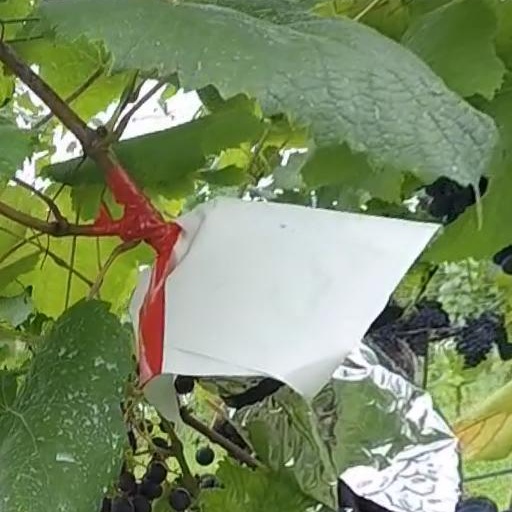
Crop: grape